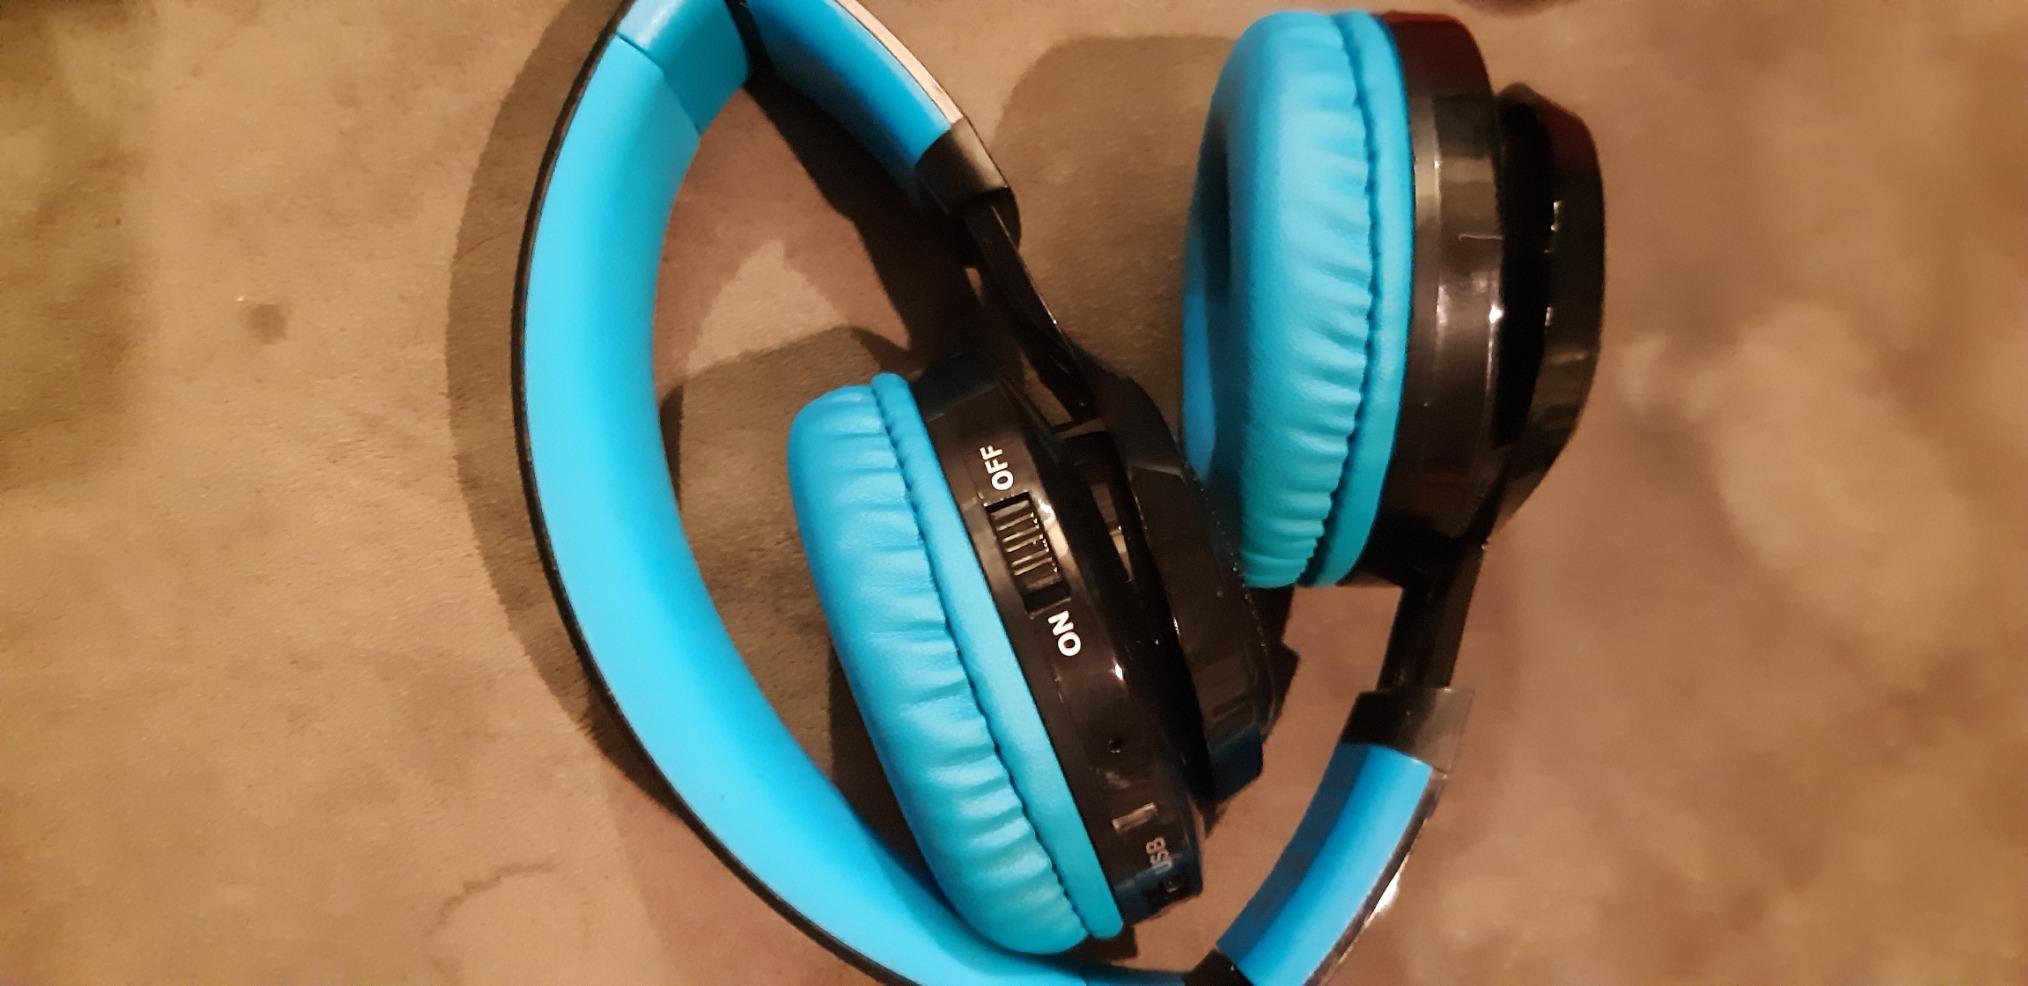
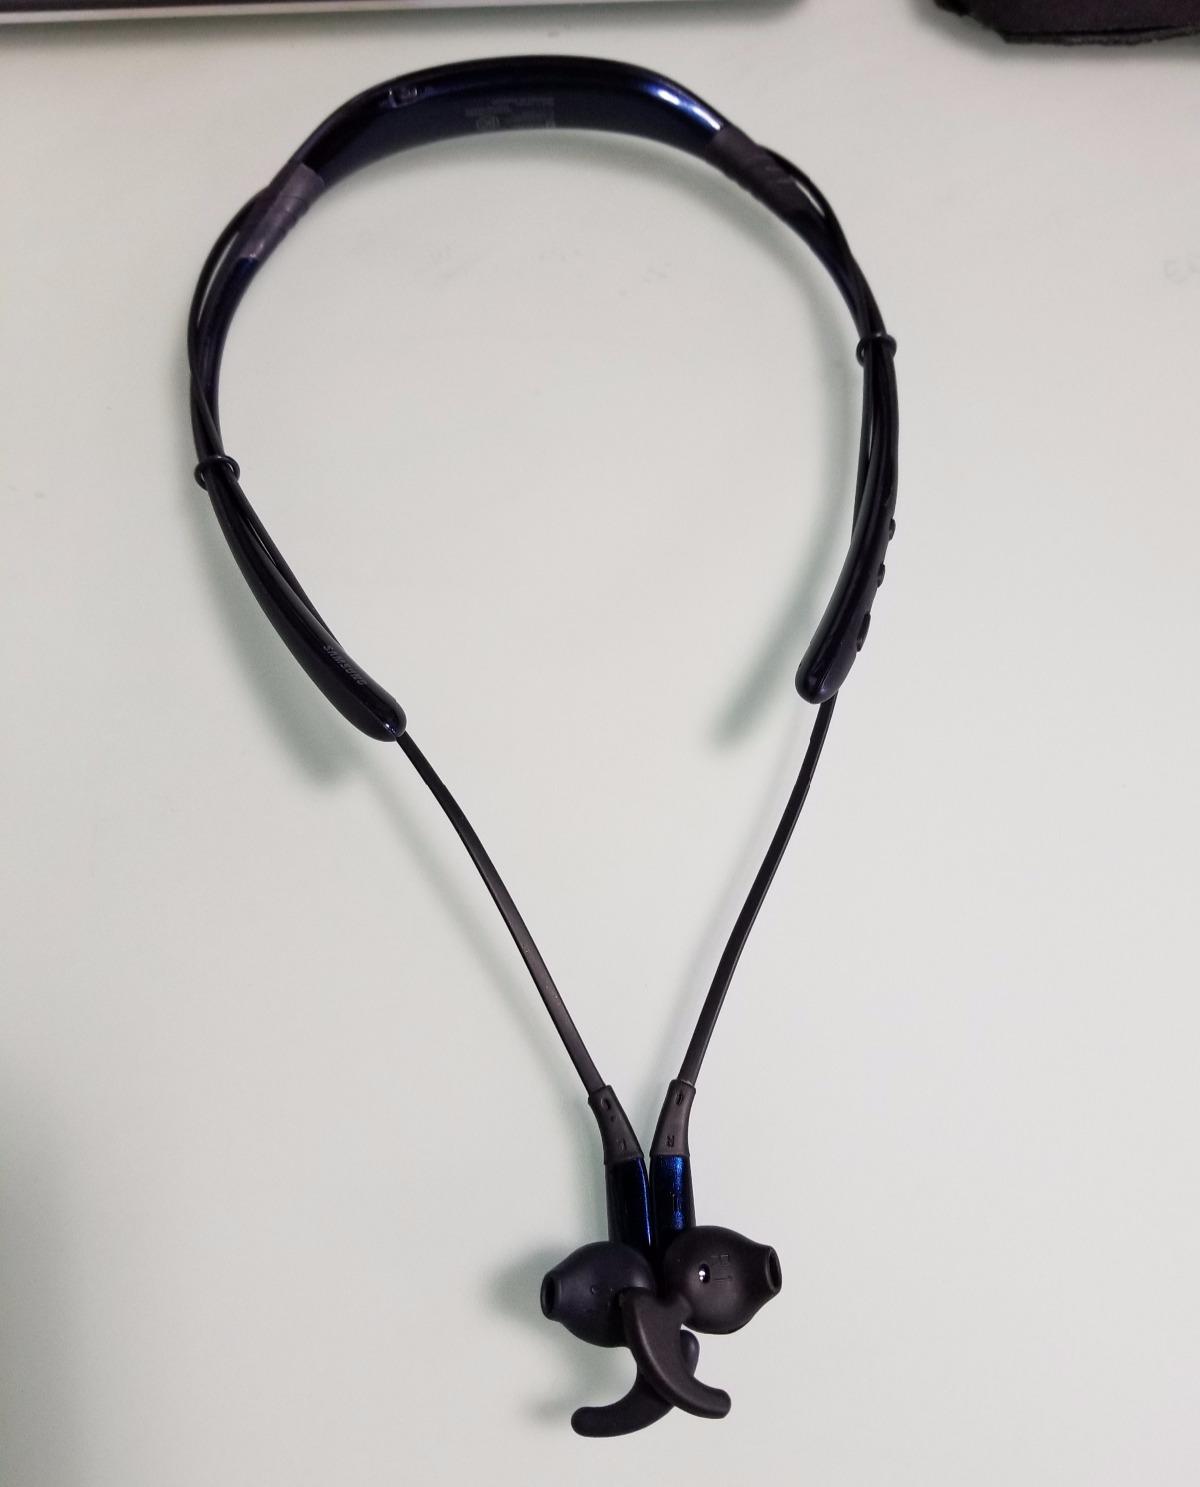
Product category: headphones
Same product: no